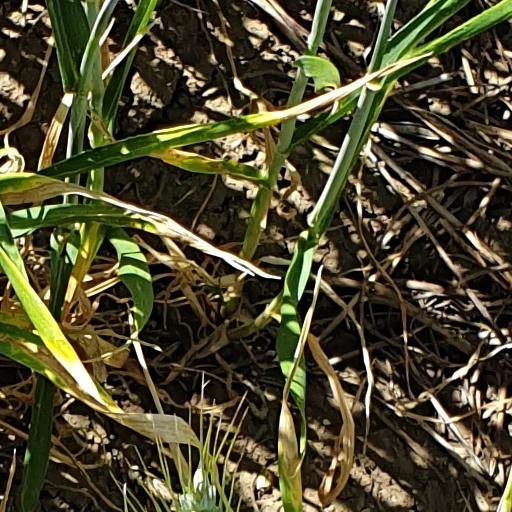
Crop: wheat